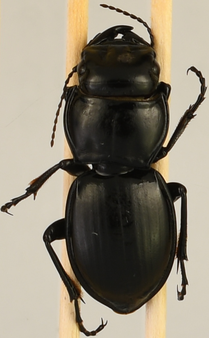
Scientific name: Pasimachus californicus
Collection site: Konza Prairie Biological Station NEON (KONZ), plot KONZ_002